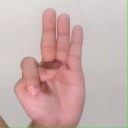
अक्षर: भ